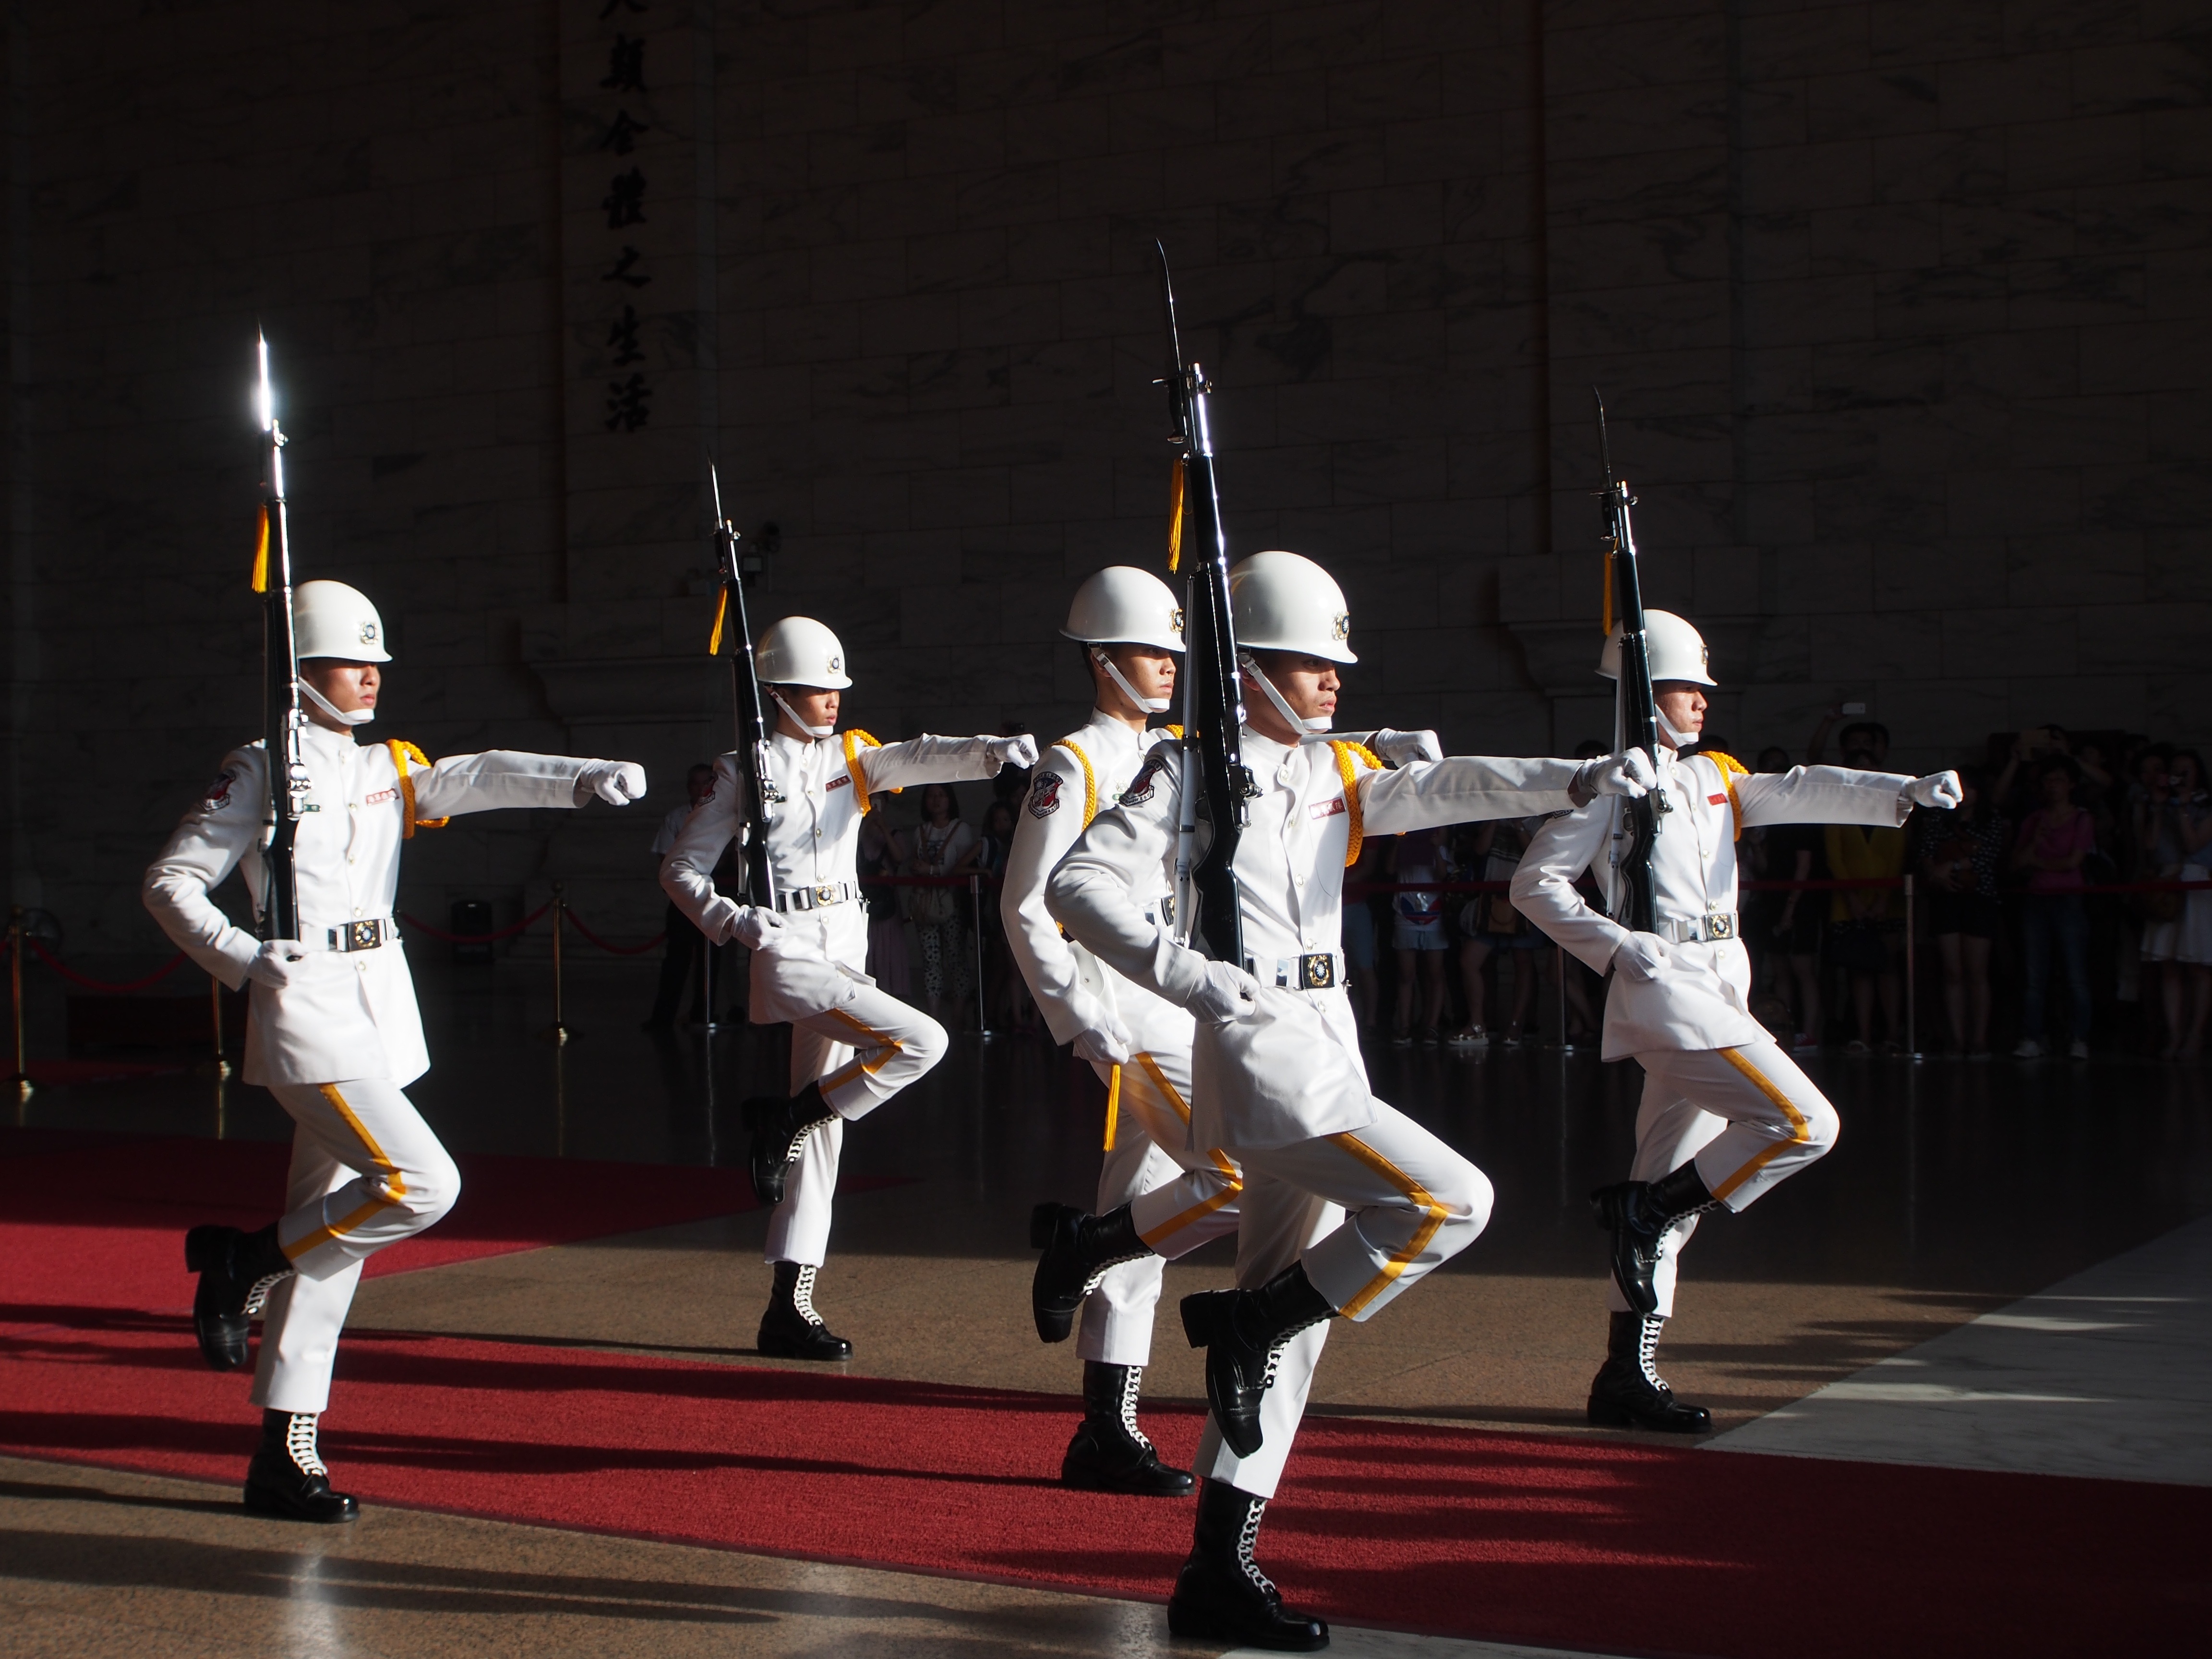
military, army, profession, performance art, performance, uniform, event, entertainment, mighty, marching, performing arts, choreography, goose step, consistency